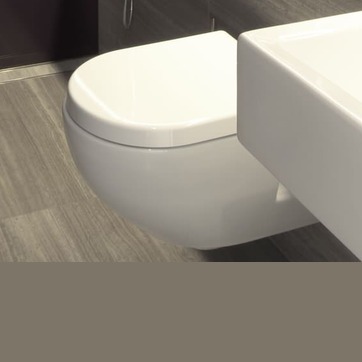
Material: ceramic